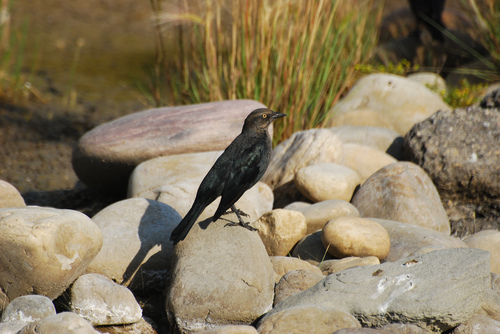
a medium black bird with a black beak.
black plumage all round with long retrices. black eye with orange eyeringthe bird has a black overall color with a yellow eyering and short black bill.
black bird with long tail curved bill and short legs, very smooth looking even a little shine on wings.
this bird is mostly black with a short pointy bill.
this bird is black with a brown head and tan eyebrows and malar strips.
this bird is black with brown and has a long, pointy beak.
this bird is black with white and has a very short beak.
this particular bird has a belly that is all black and it has orange eyes
this bird is black with brown and has a long, pointy beak.
Species: Rusty Blackbird